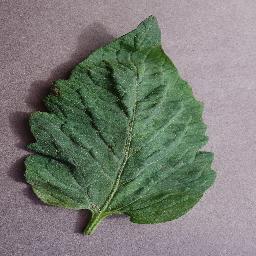
Label: Tomato___Target_Spot